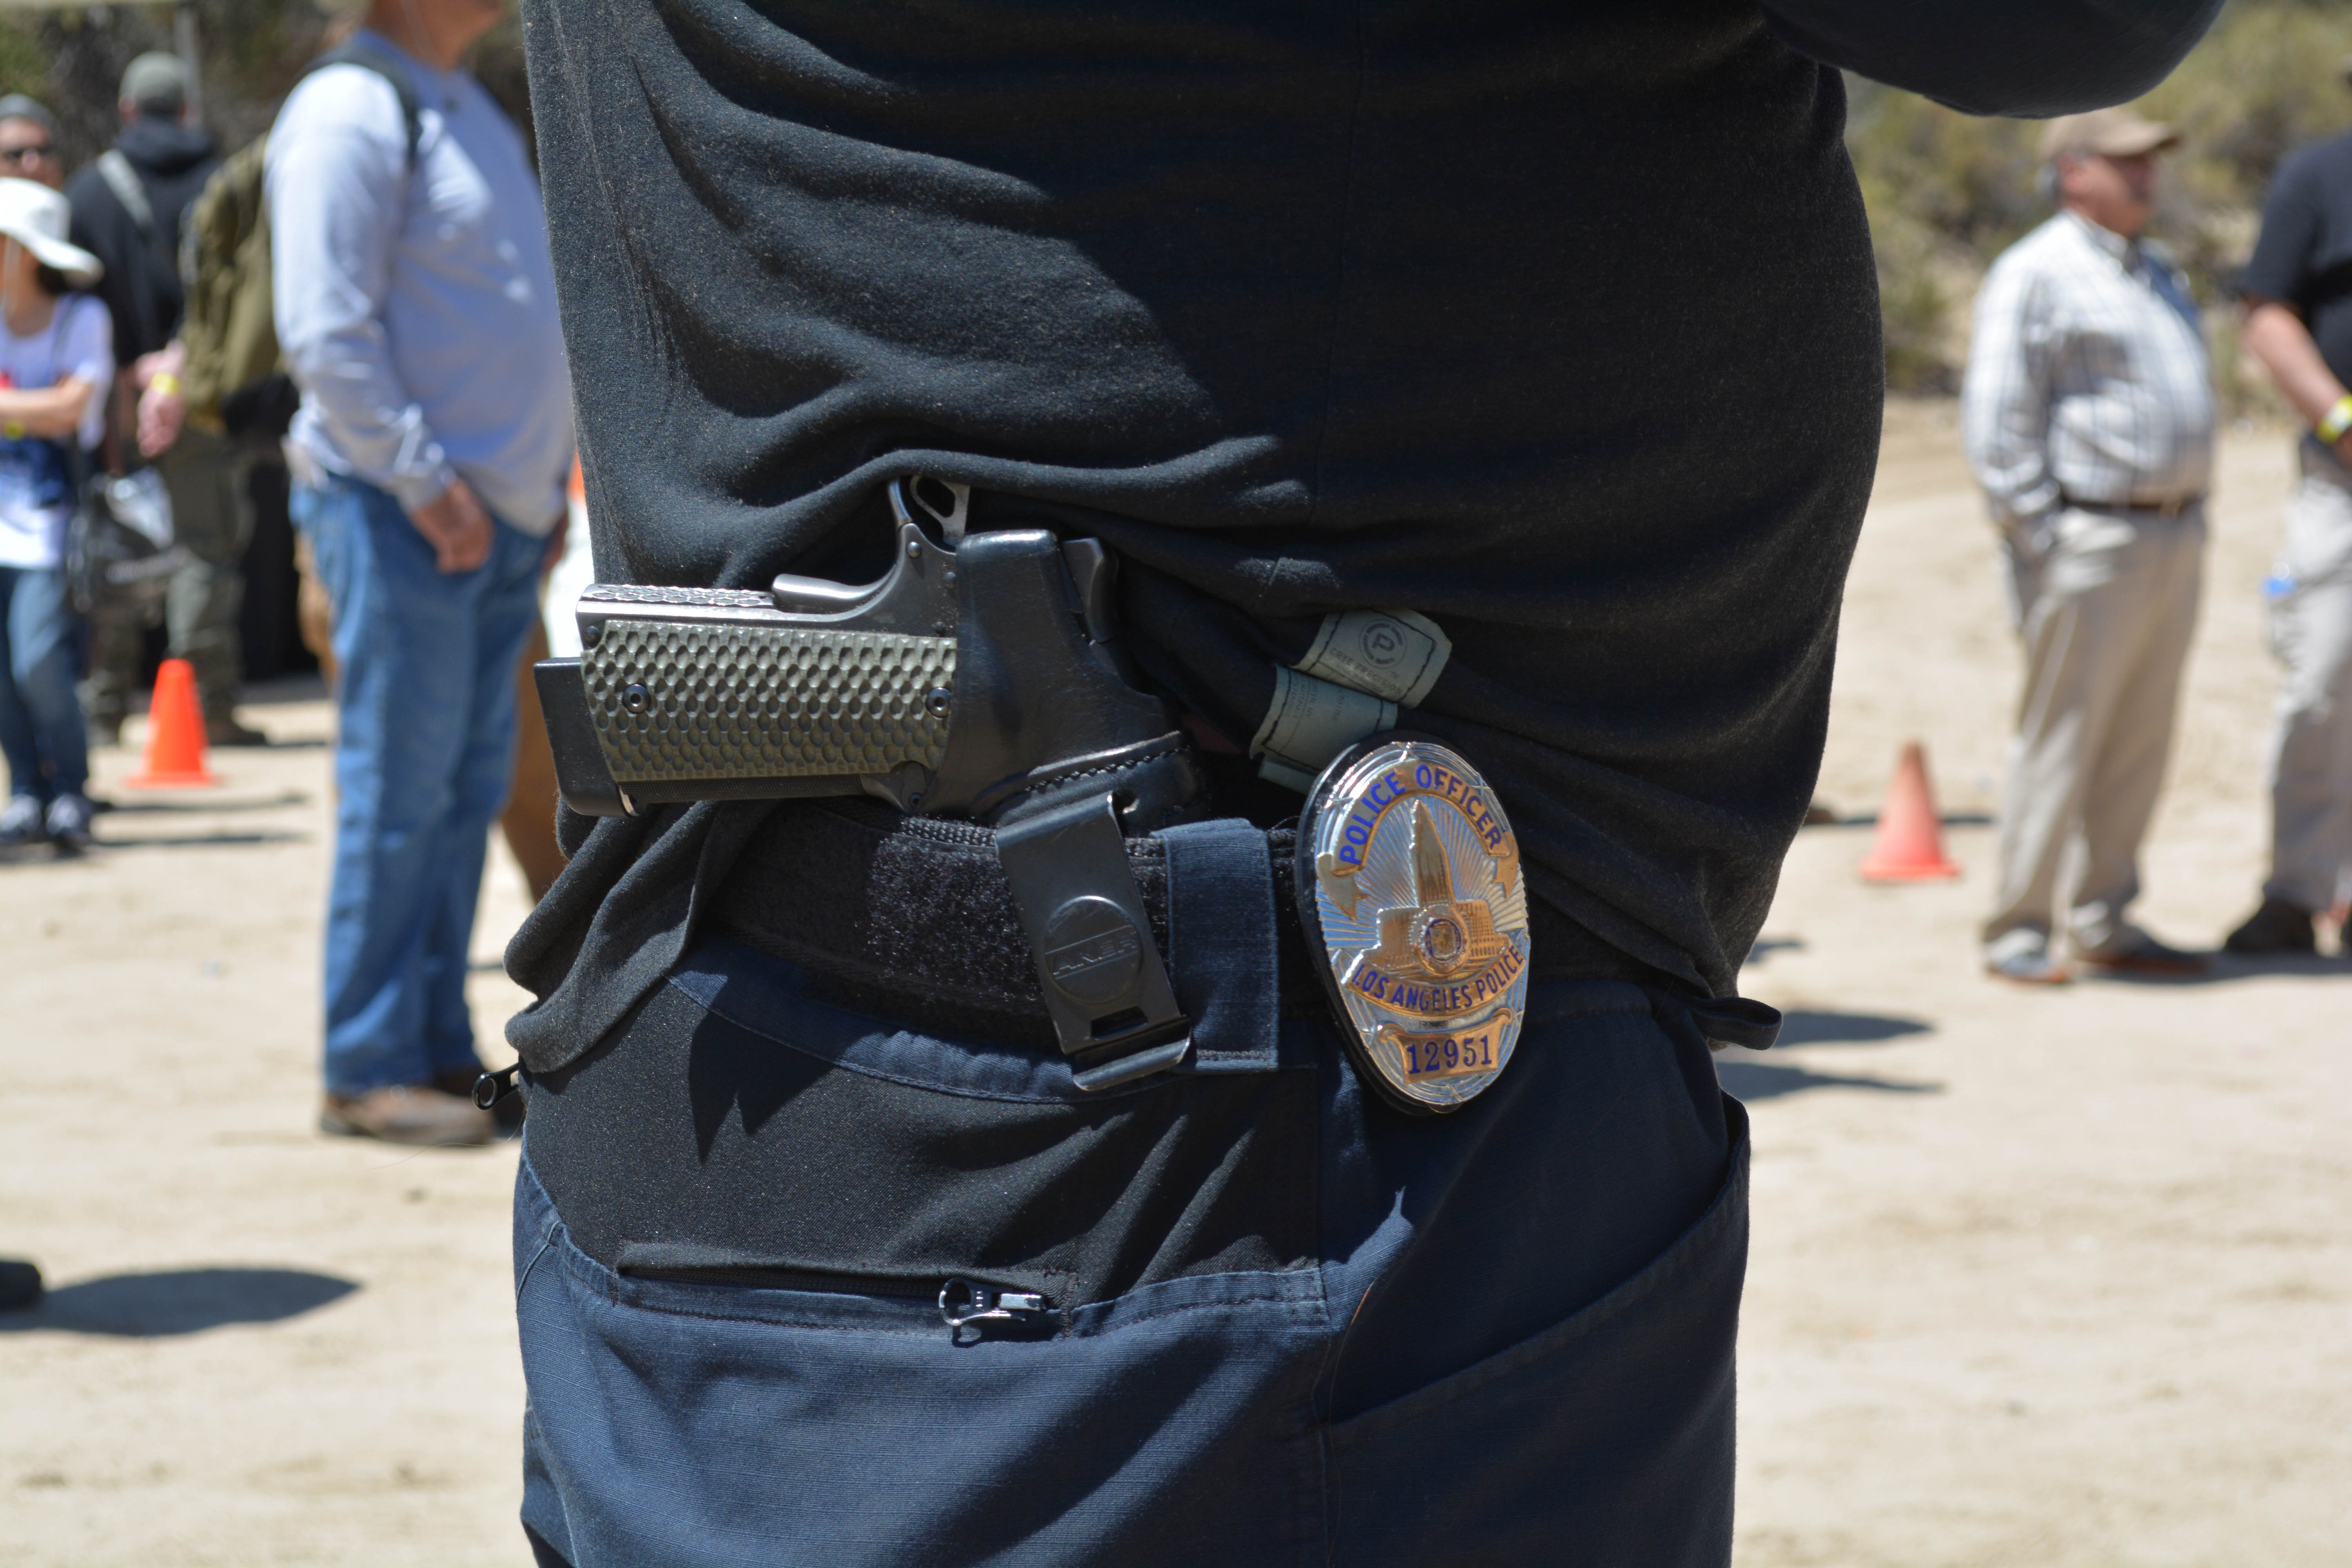
person, military, police